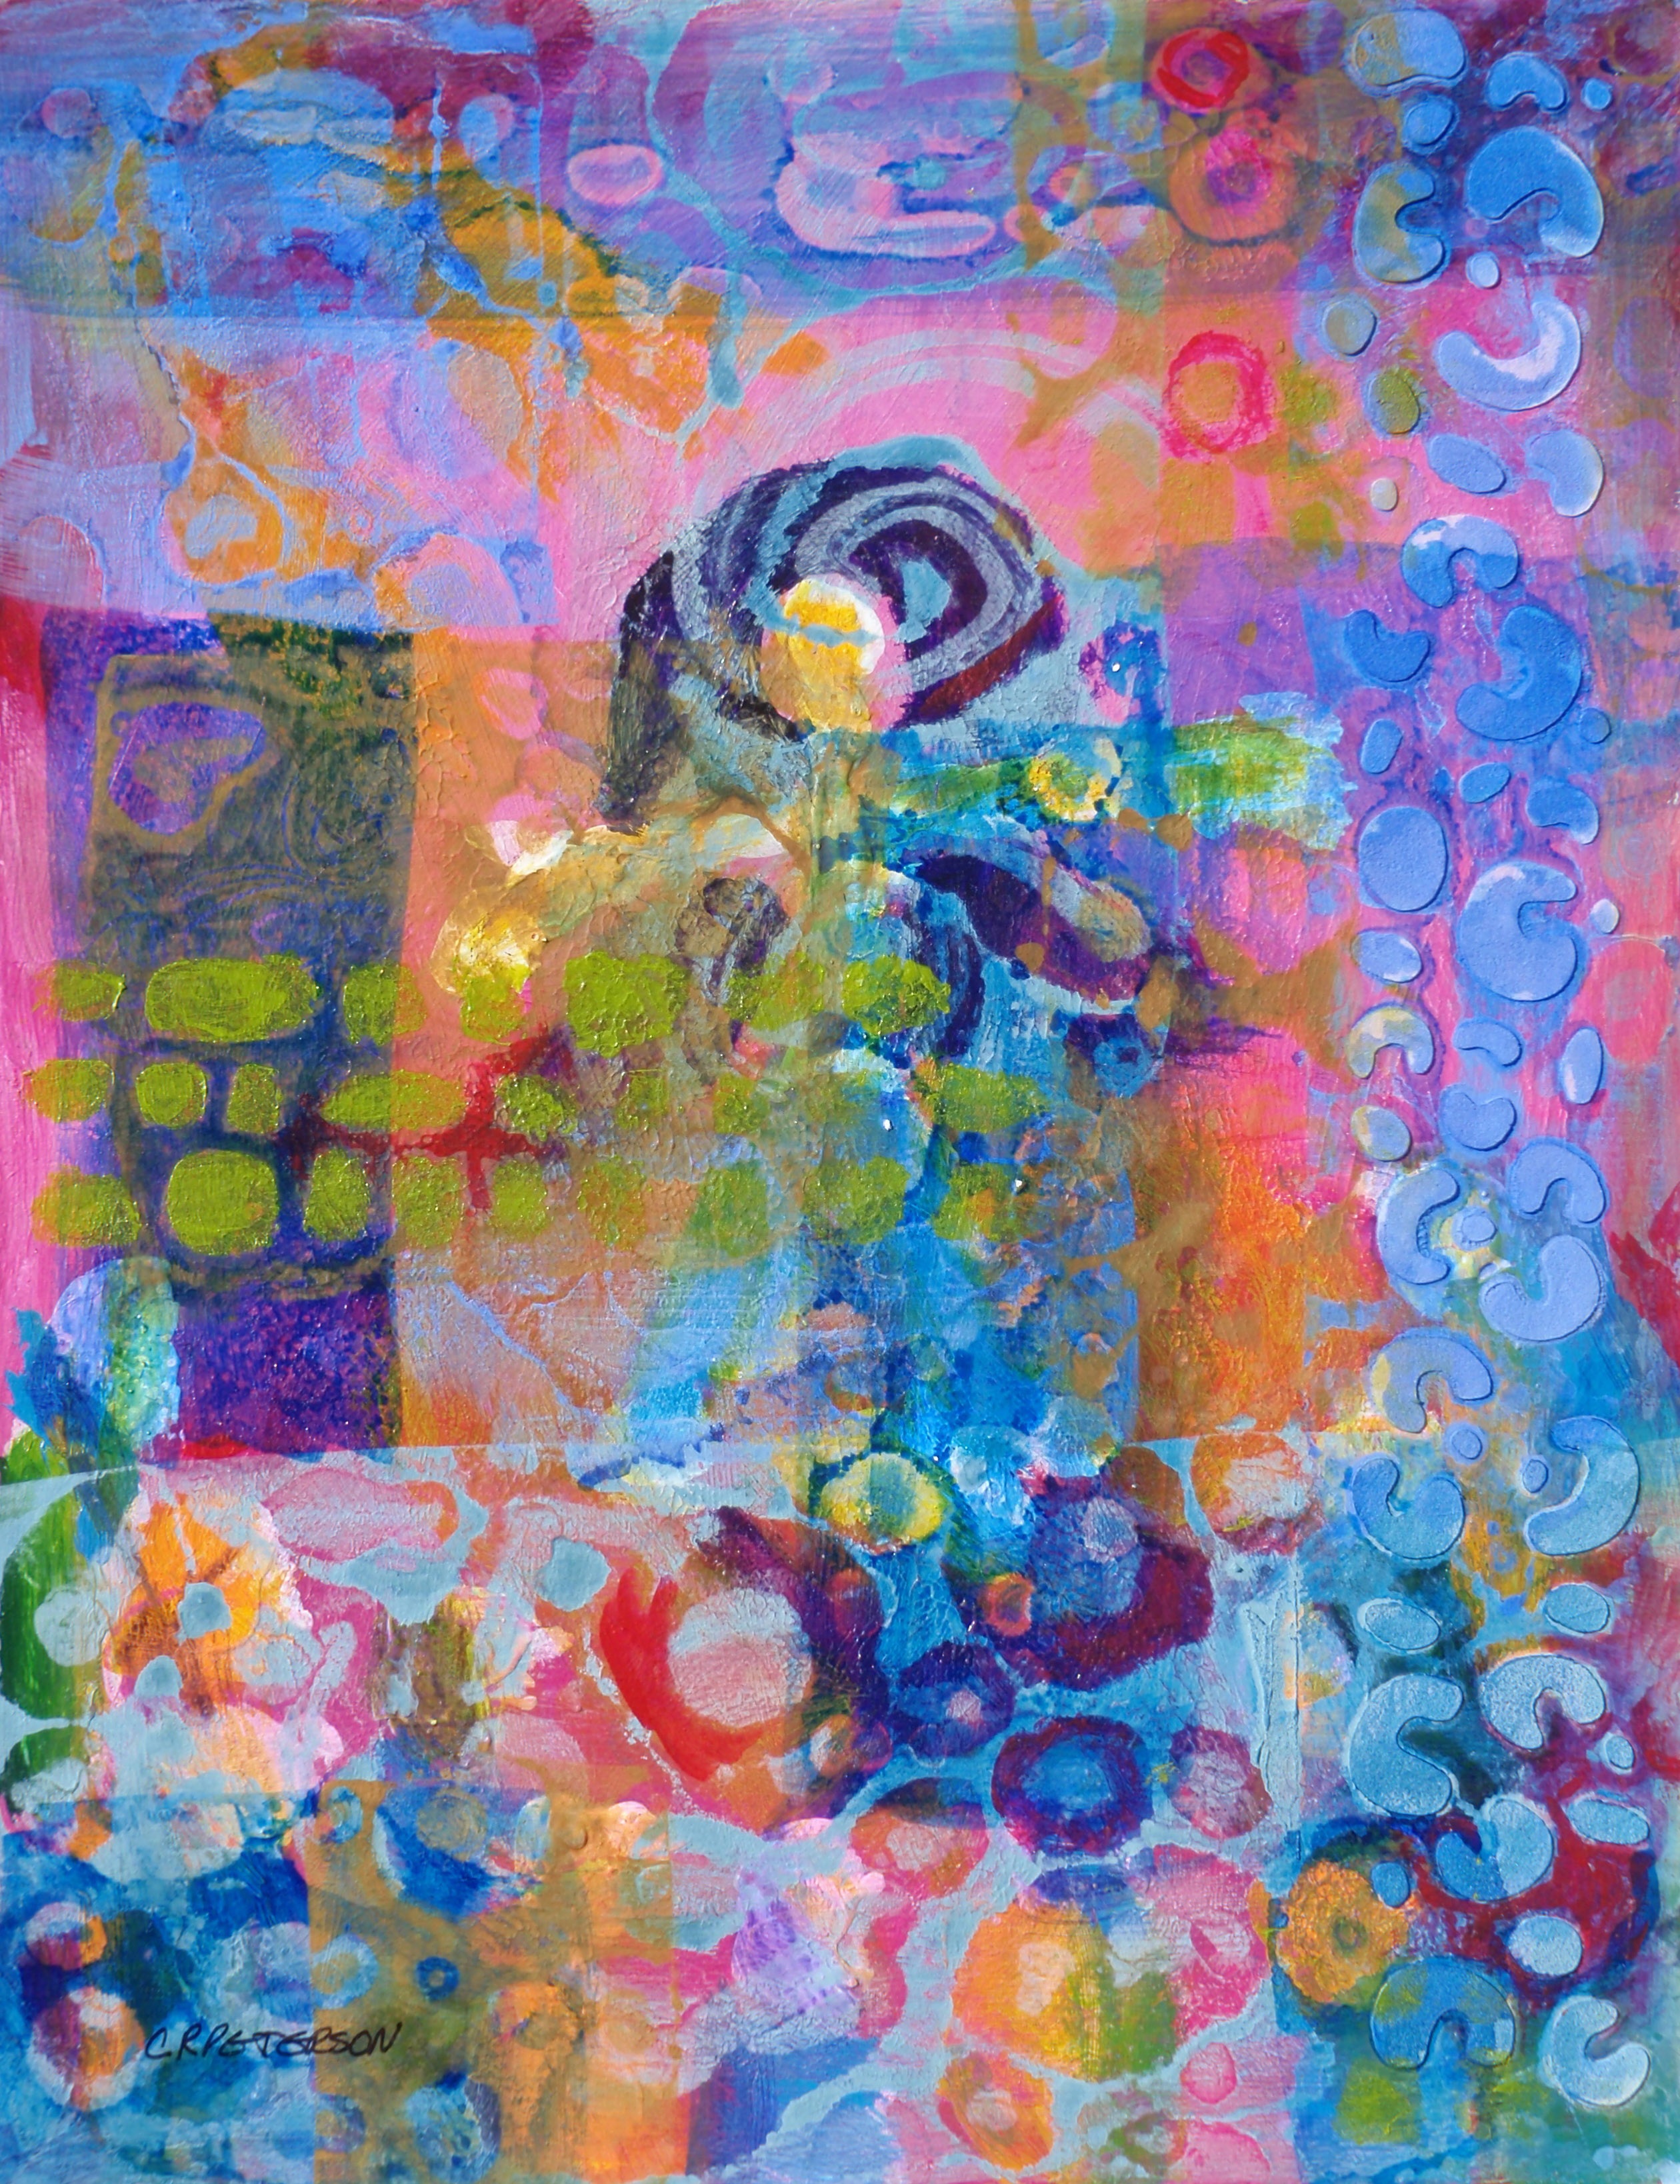
pattern, color, artistic, colorful, toy, circle, artwork, painting, textile, art, figure, drawing, modern art, acrylic paint, abstract art, psychedelic art, child art, acrylic painting